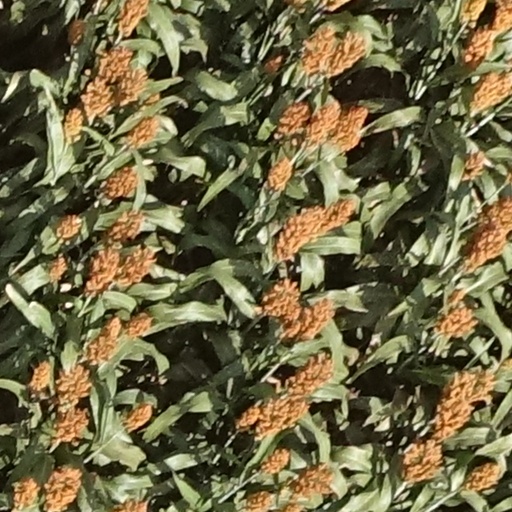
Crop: sorghum